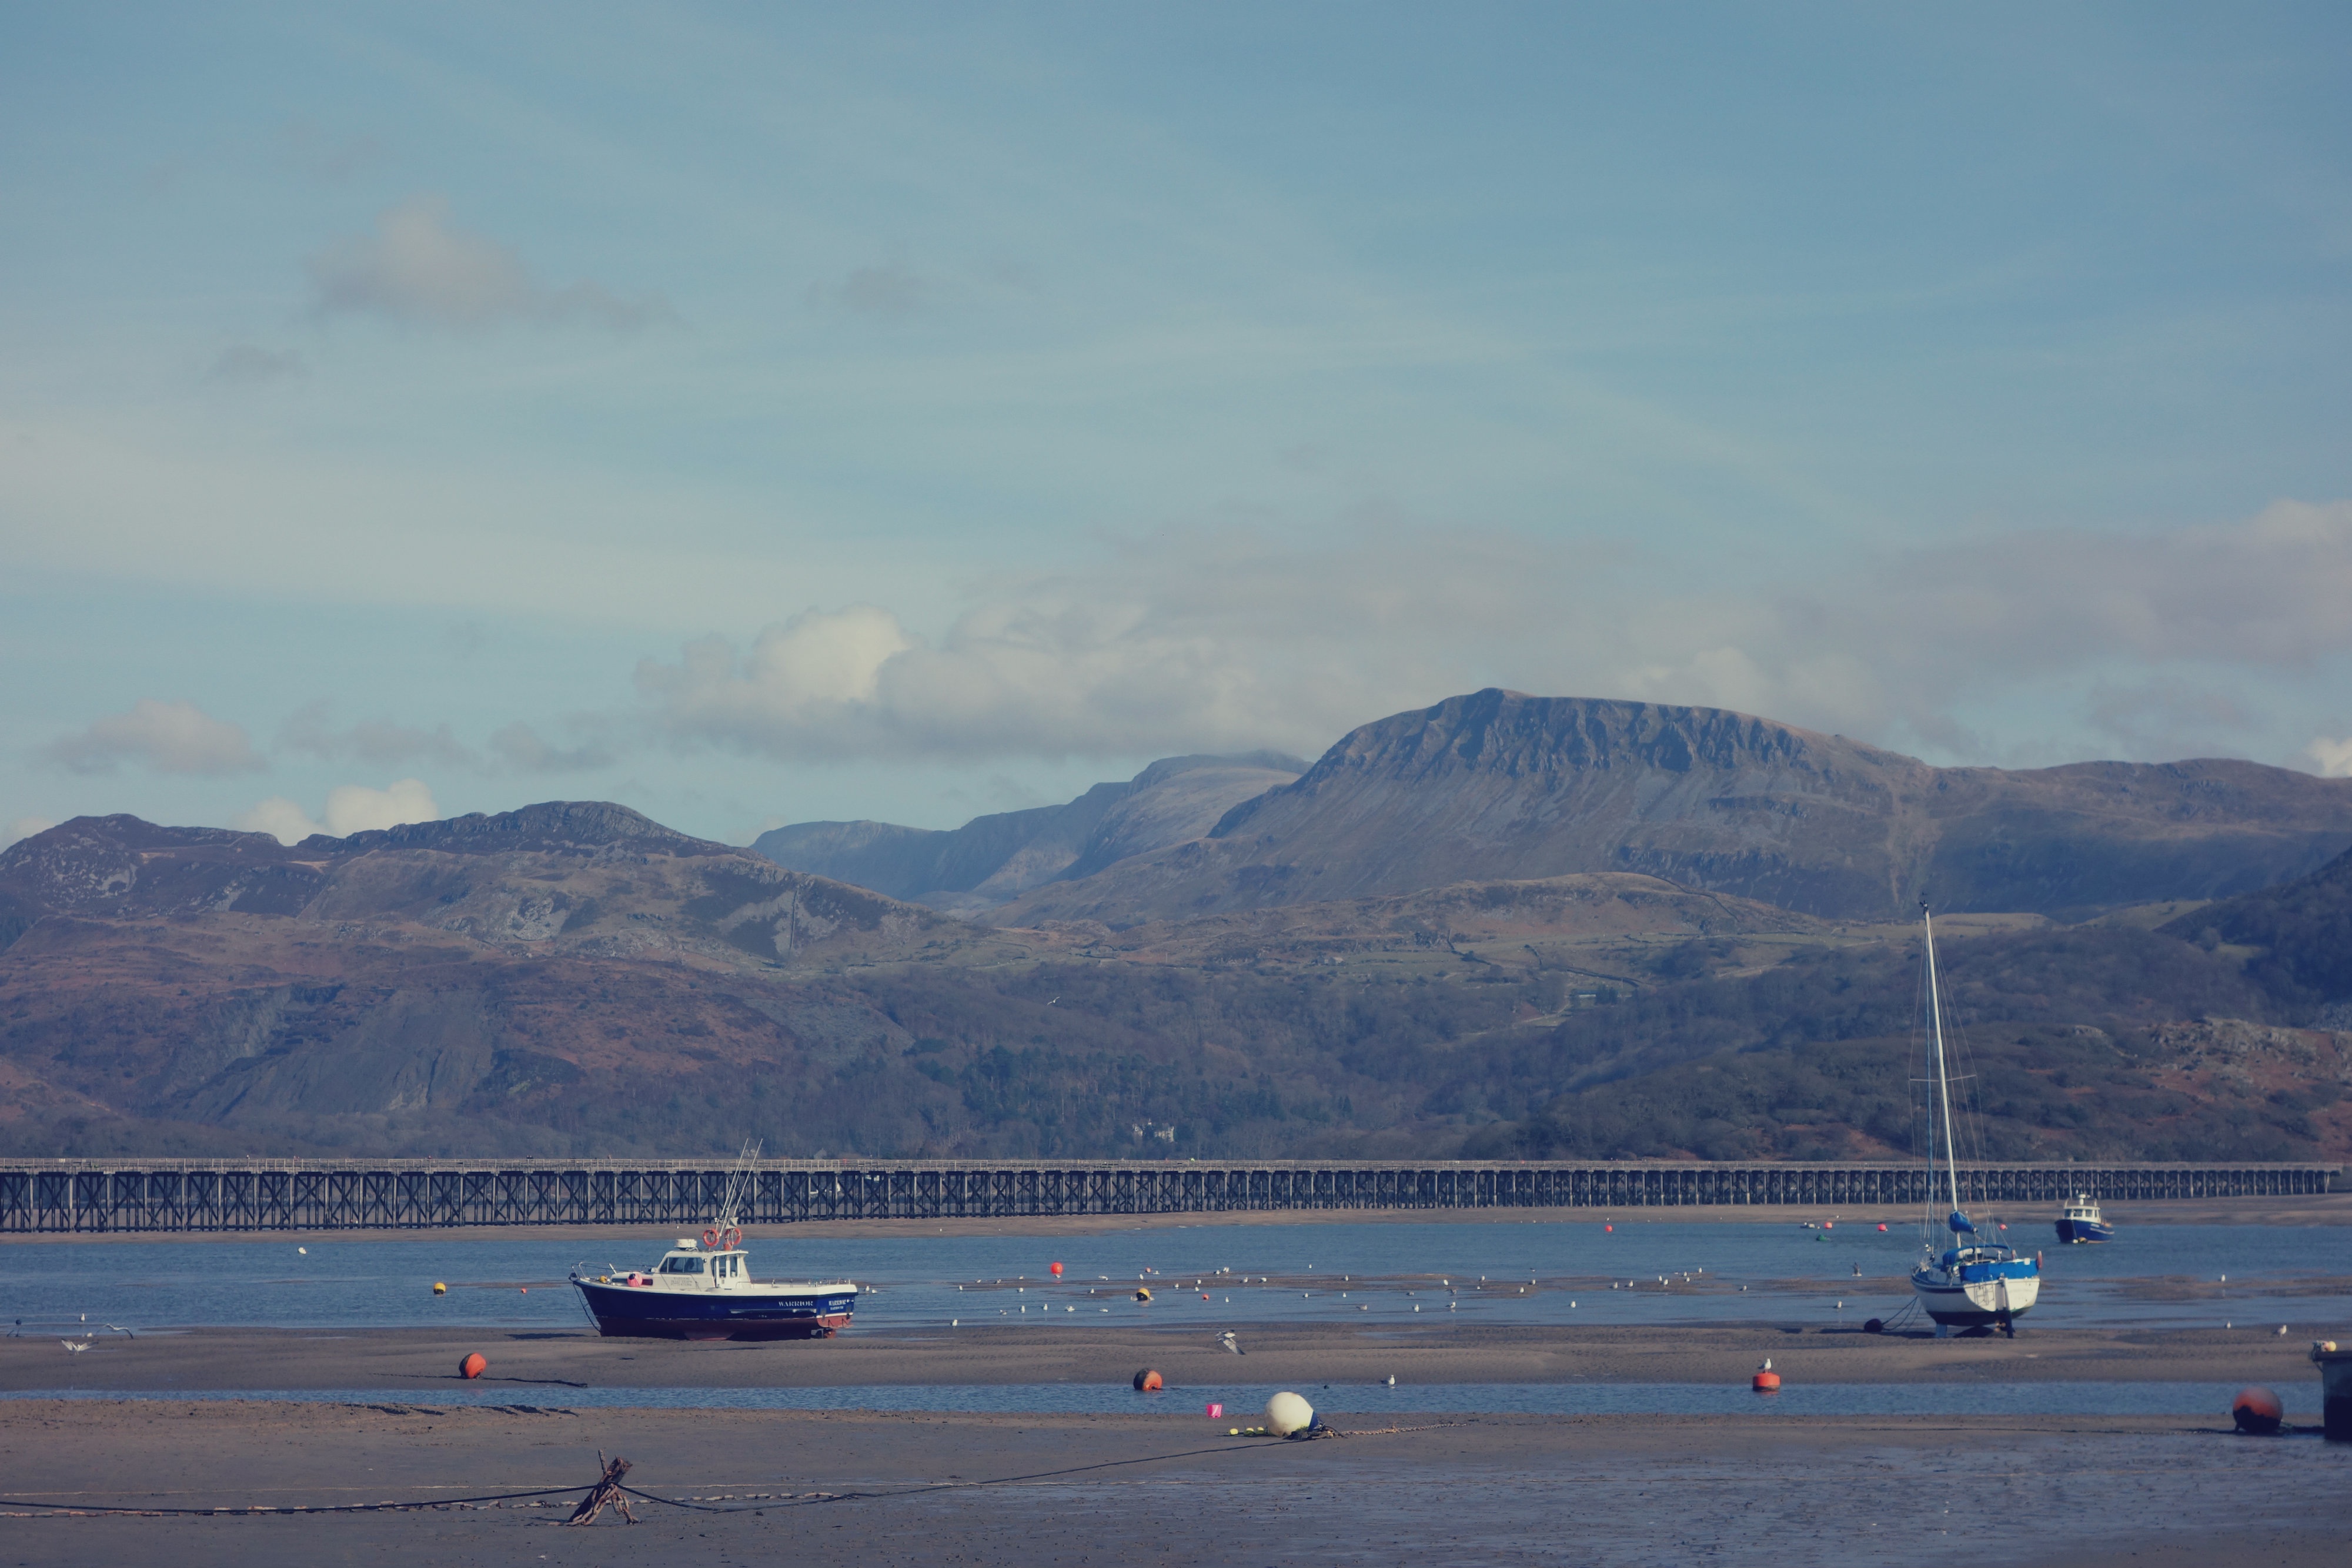
beach, sea, coast, water, rock, ocean, horizon, mountain, cloud, boat, morning, shore, lake, river, dusk, vehicle, bay, reservoir, body of water, loch, landform, passenger ship, atmospheric phenomenon